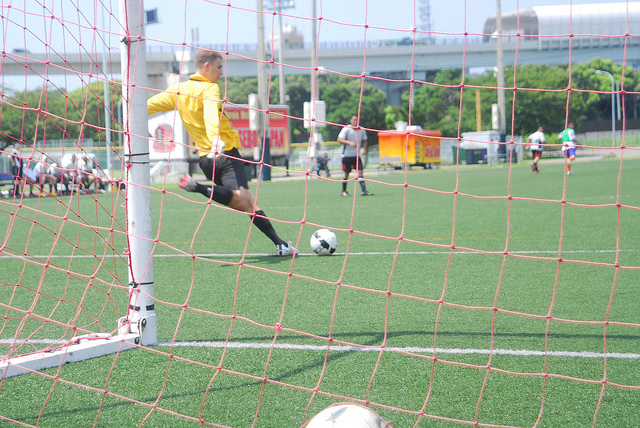
thủ môn đang chuẩn bị phát bóng lên cho đồng đội của mình